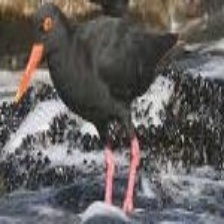
Species: AFRICAN OYSTER CATCHER
Scientific name: HAEMATOPUS MOQUINI
ImageNet parent category: oystercatcher